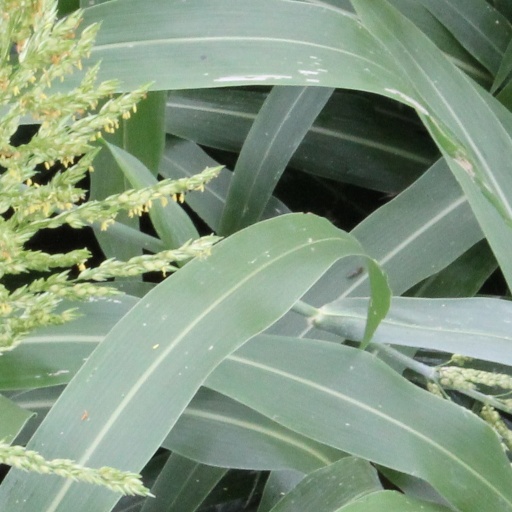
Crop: sorghum